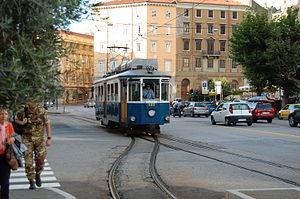
Le tramway de Trieste est la ligne de tramway qui relie le quartier d'Opicina au centre-ville de Trieste. La ligne est de type hybride : une partie du trajet se fait sous la forme d'un funiculaire.